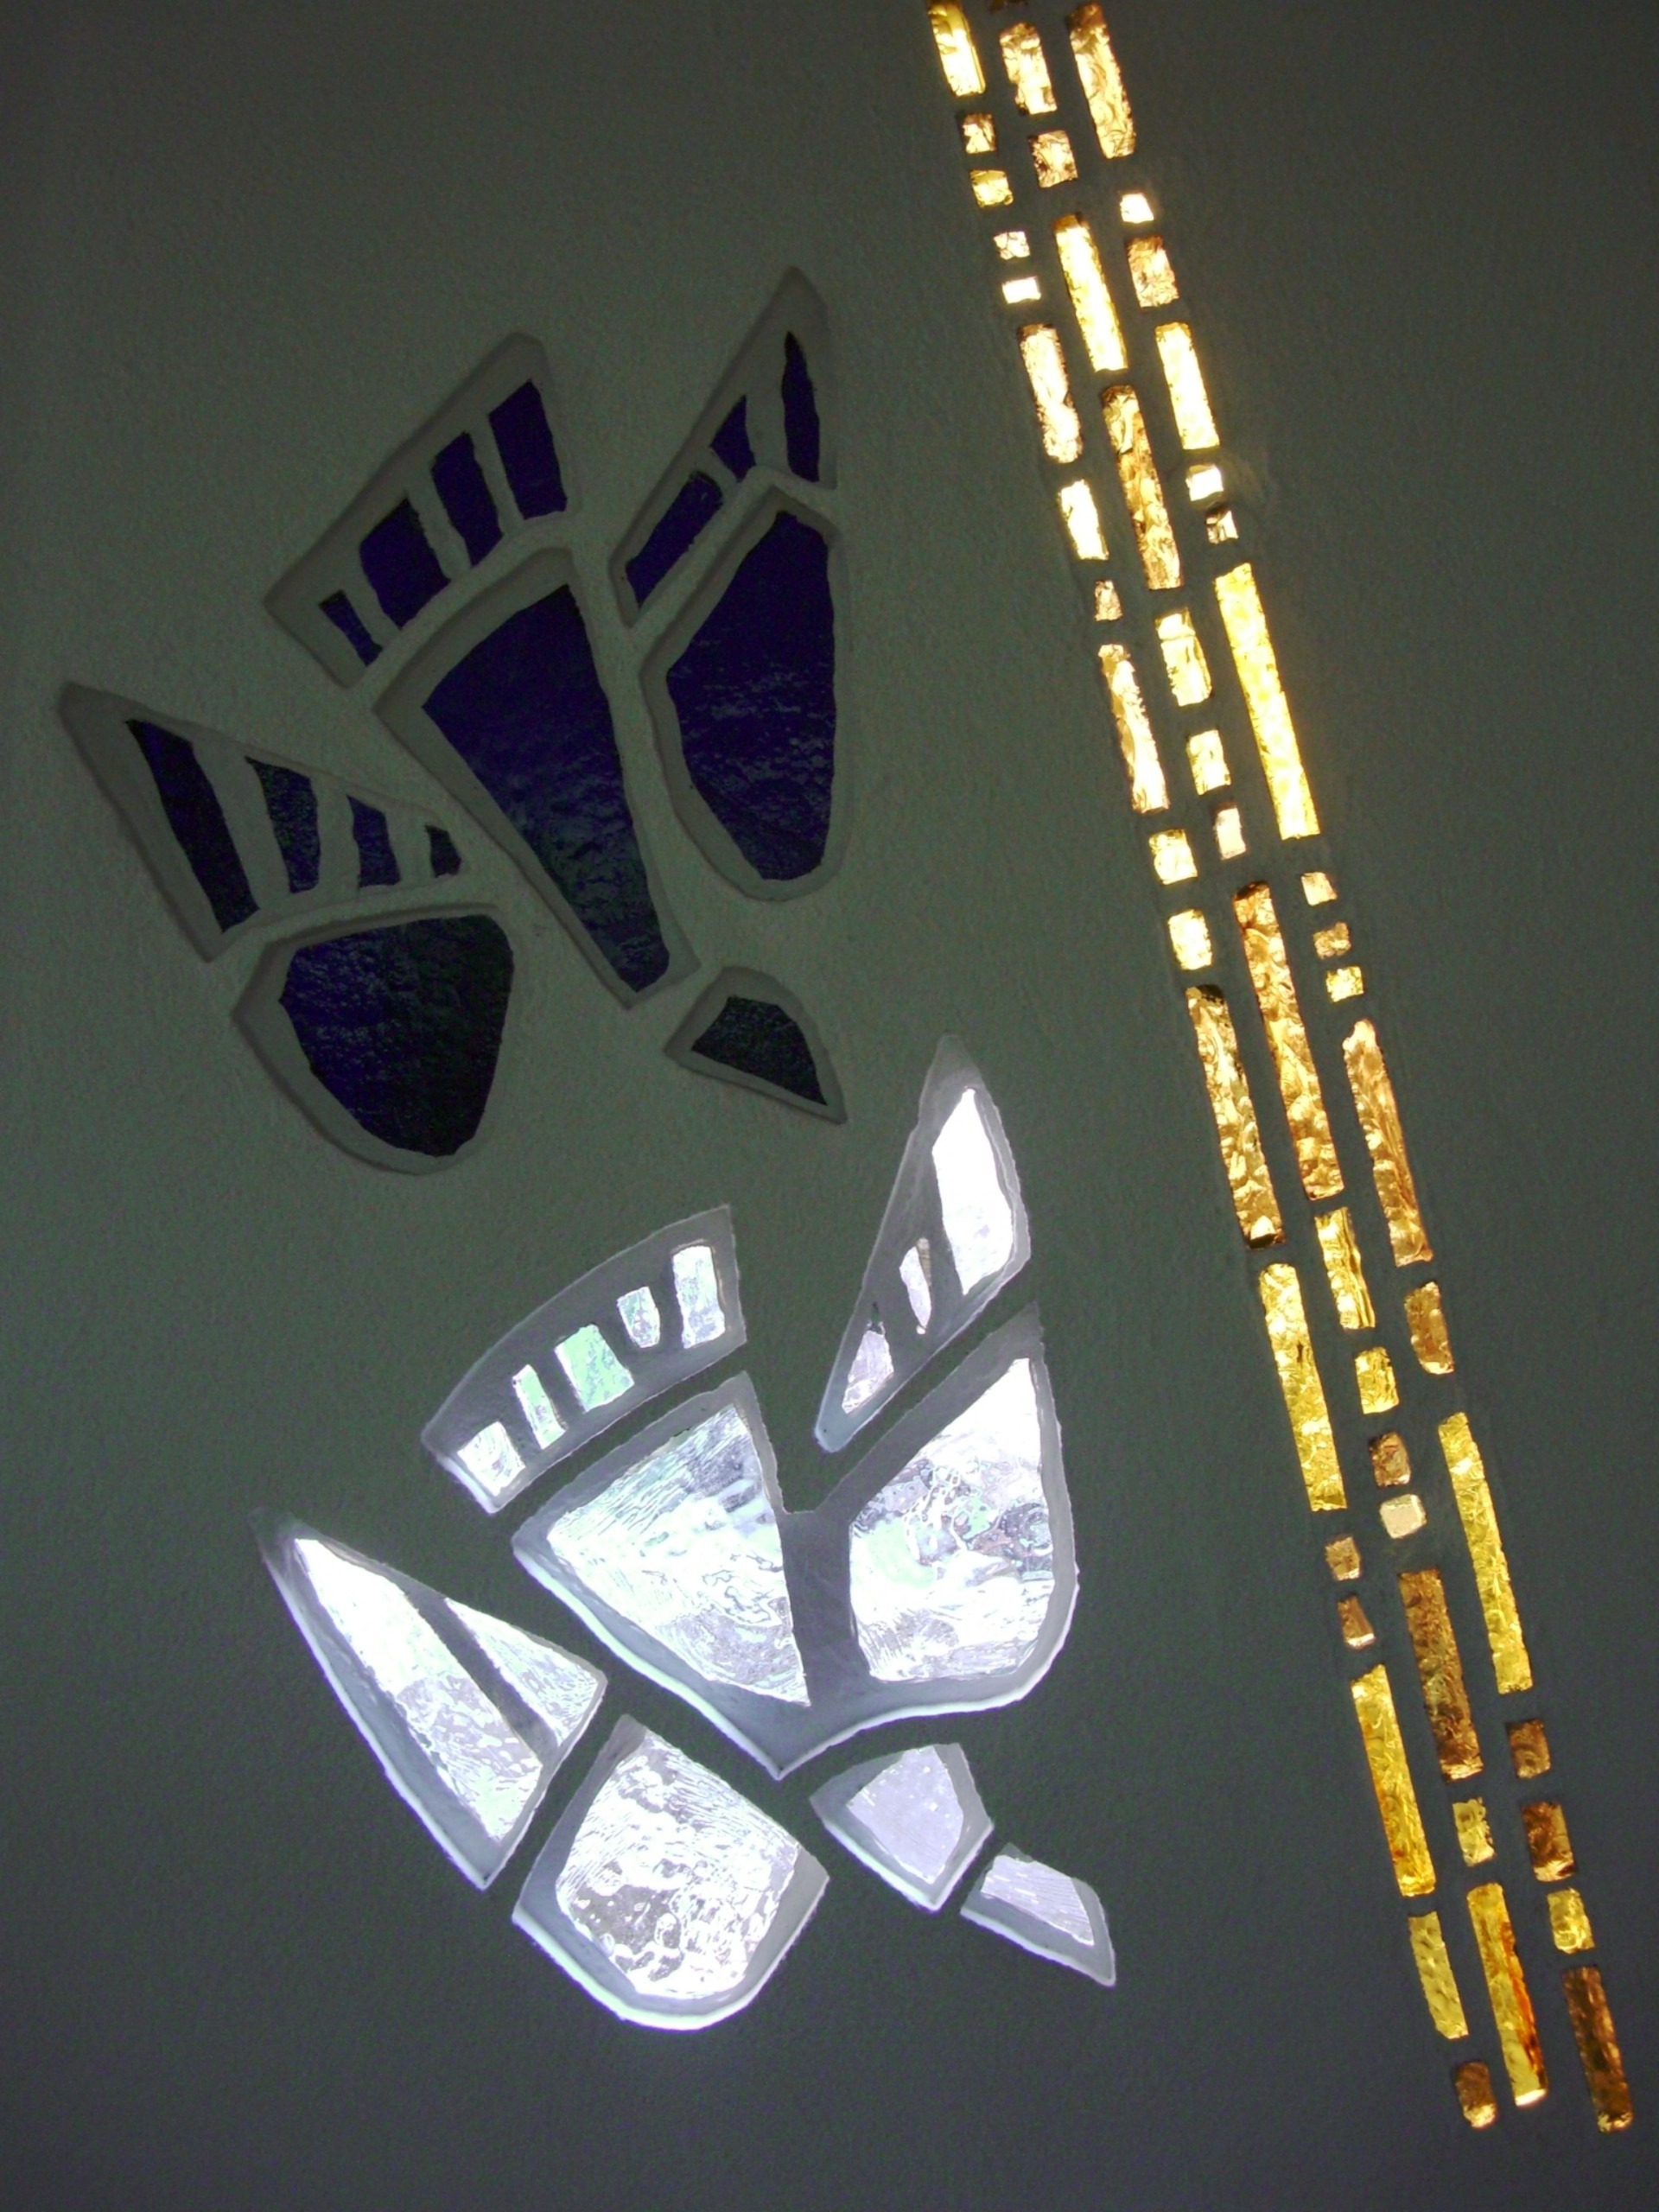
light, glass, lighting, ray of light, cheerful, font, free, art, illustration, mosaic, dove, light fixture, shape, frisch, baptismal font, fromm, church rear tender